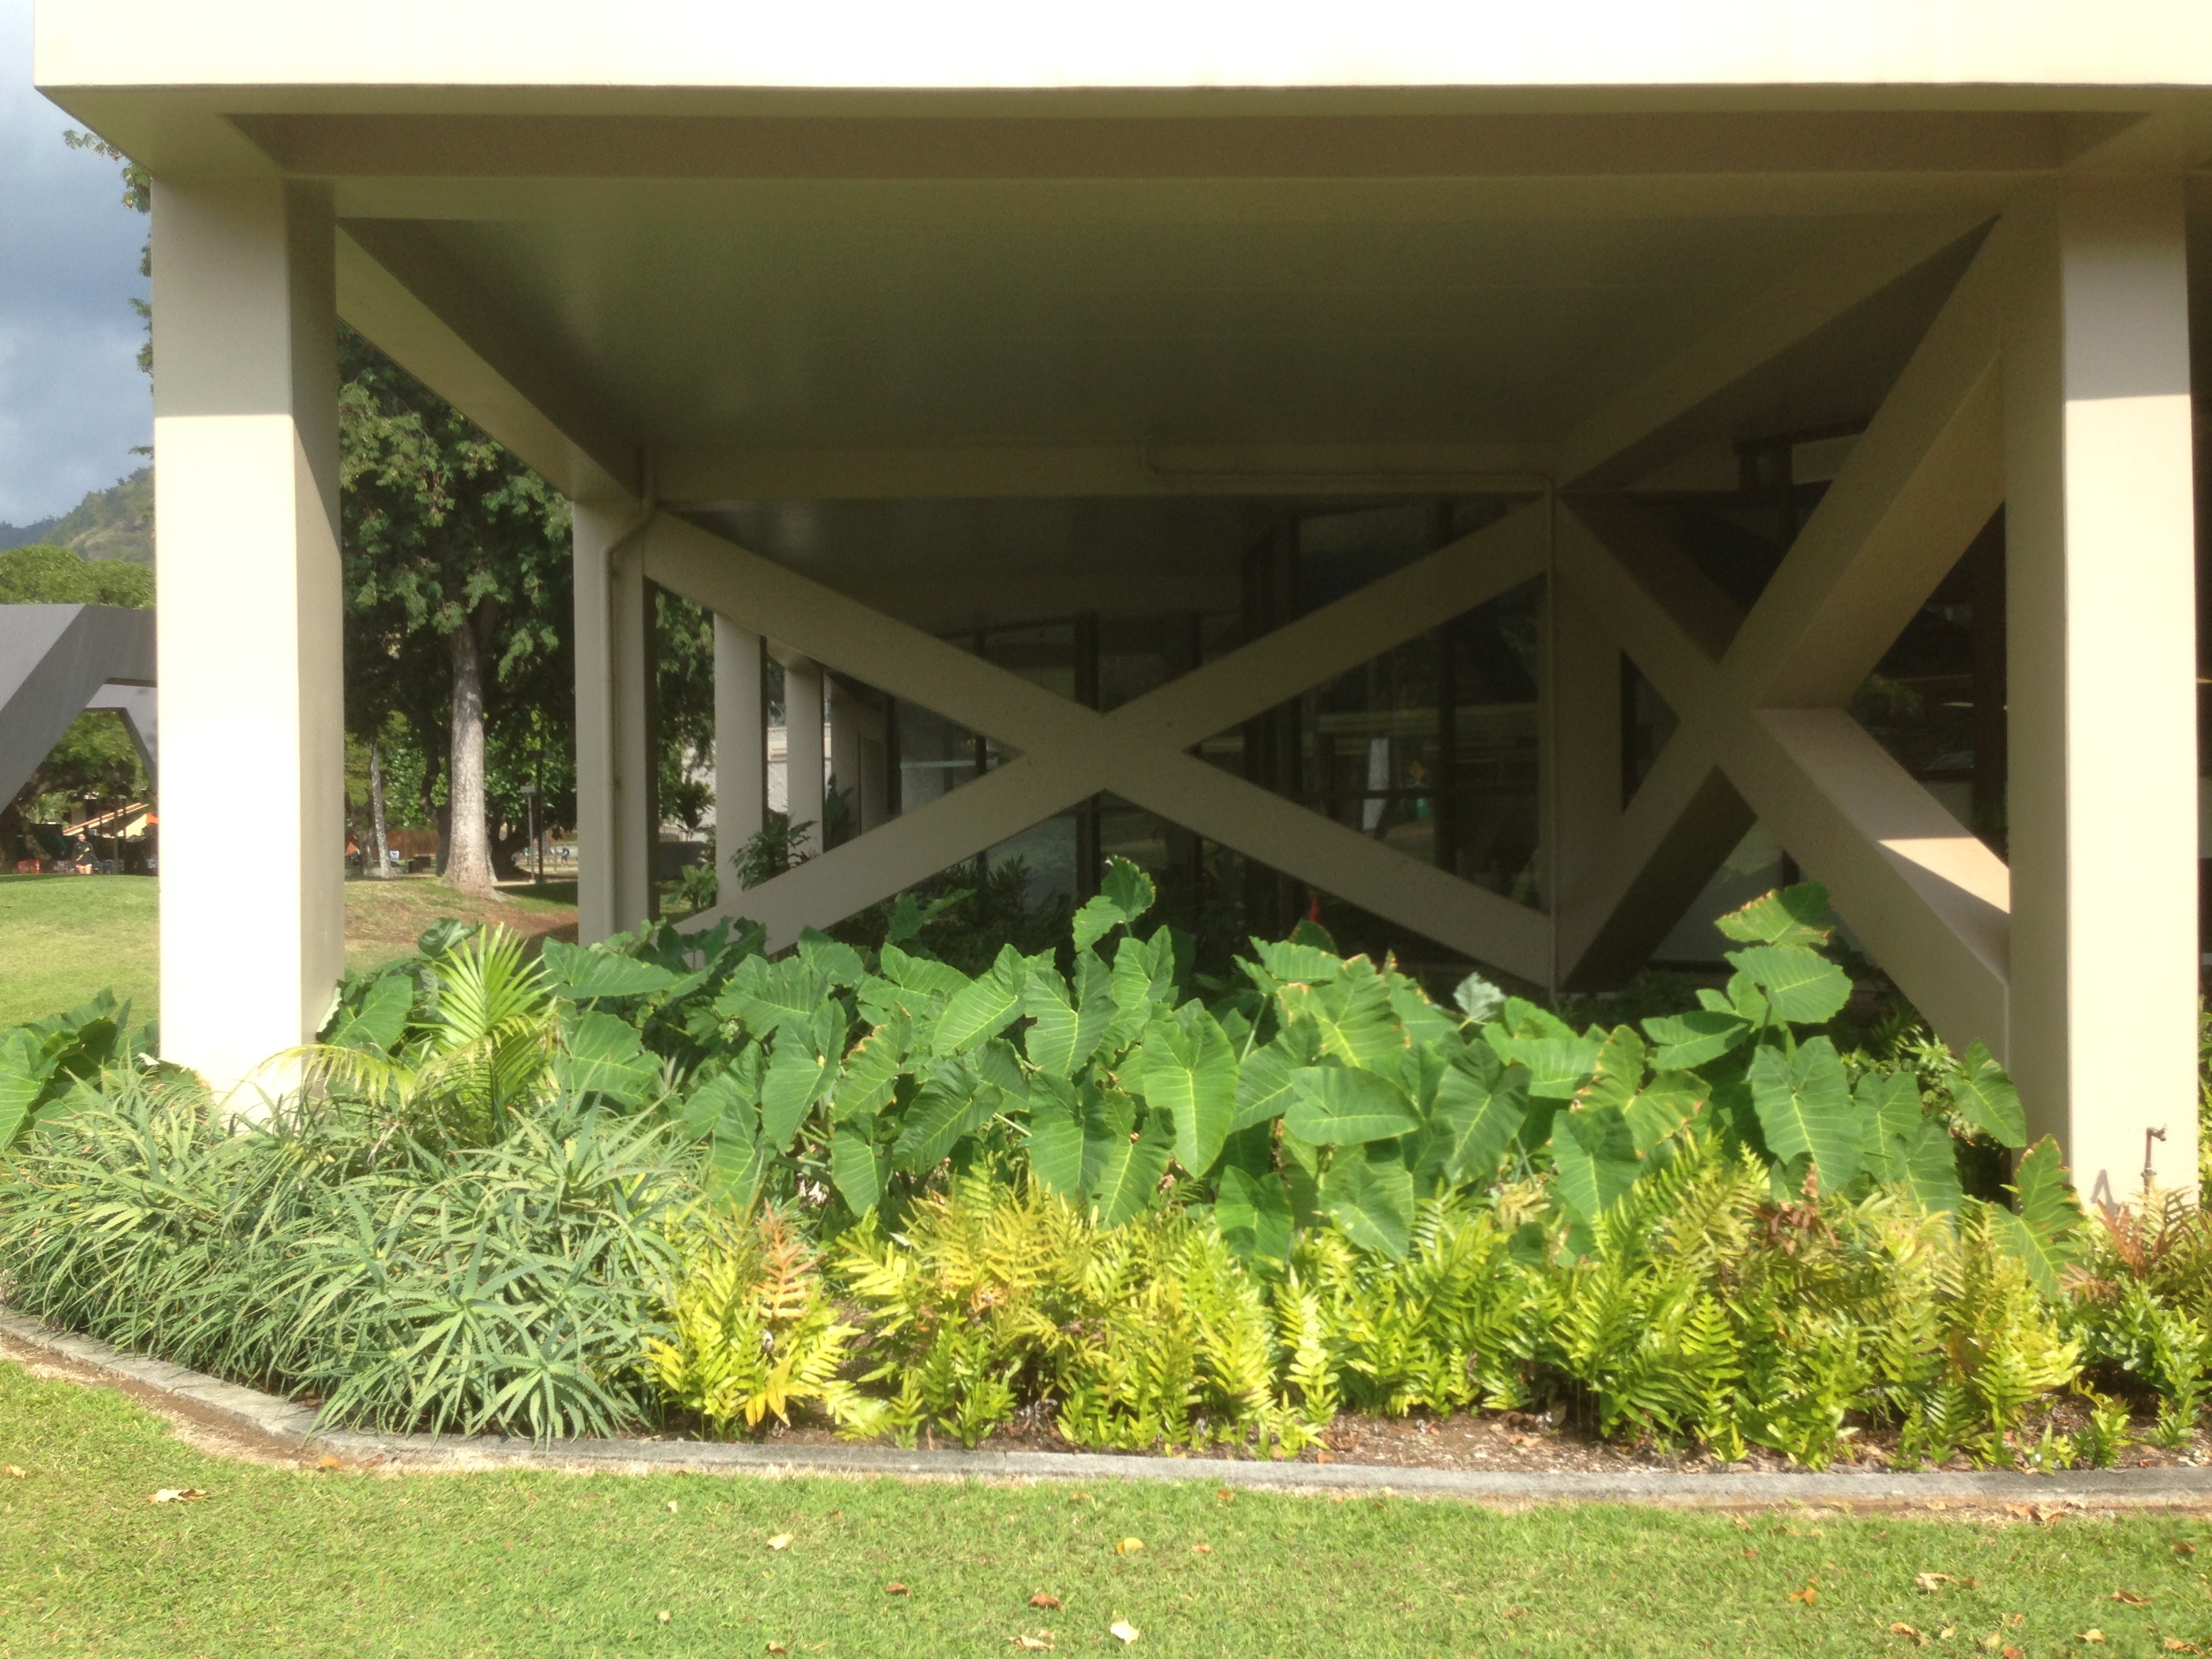
lawn, house, flower, home, shed, porch, backyard, property, garden, shrub, estate, yard, outdoor structure